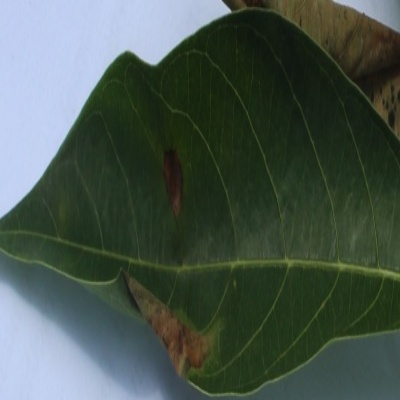
Crop: Cassava
Condition: bacterial blight